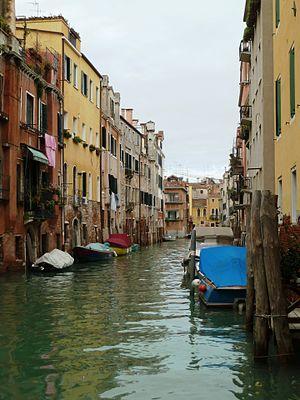
Rio de l acqua dolce
Les rio dell'Acqua Dolce est un canal de Venise dans le sestiere de Cannaregio en Italie.